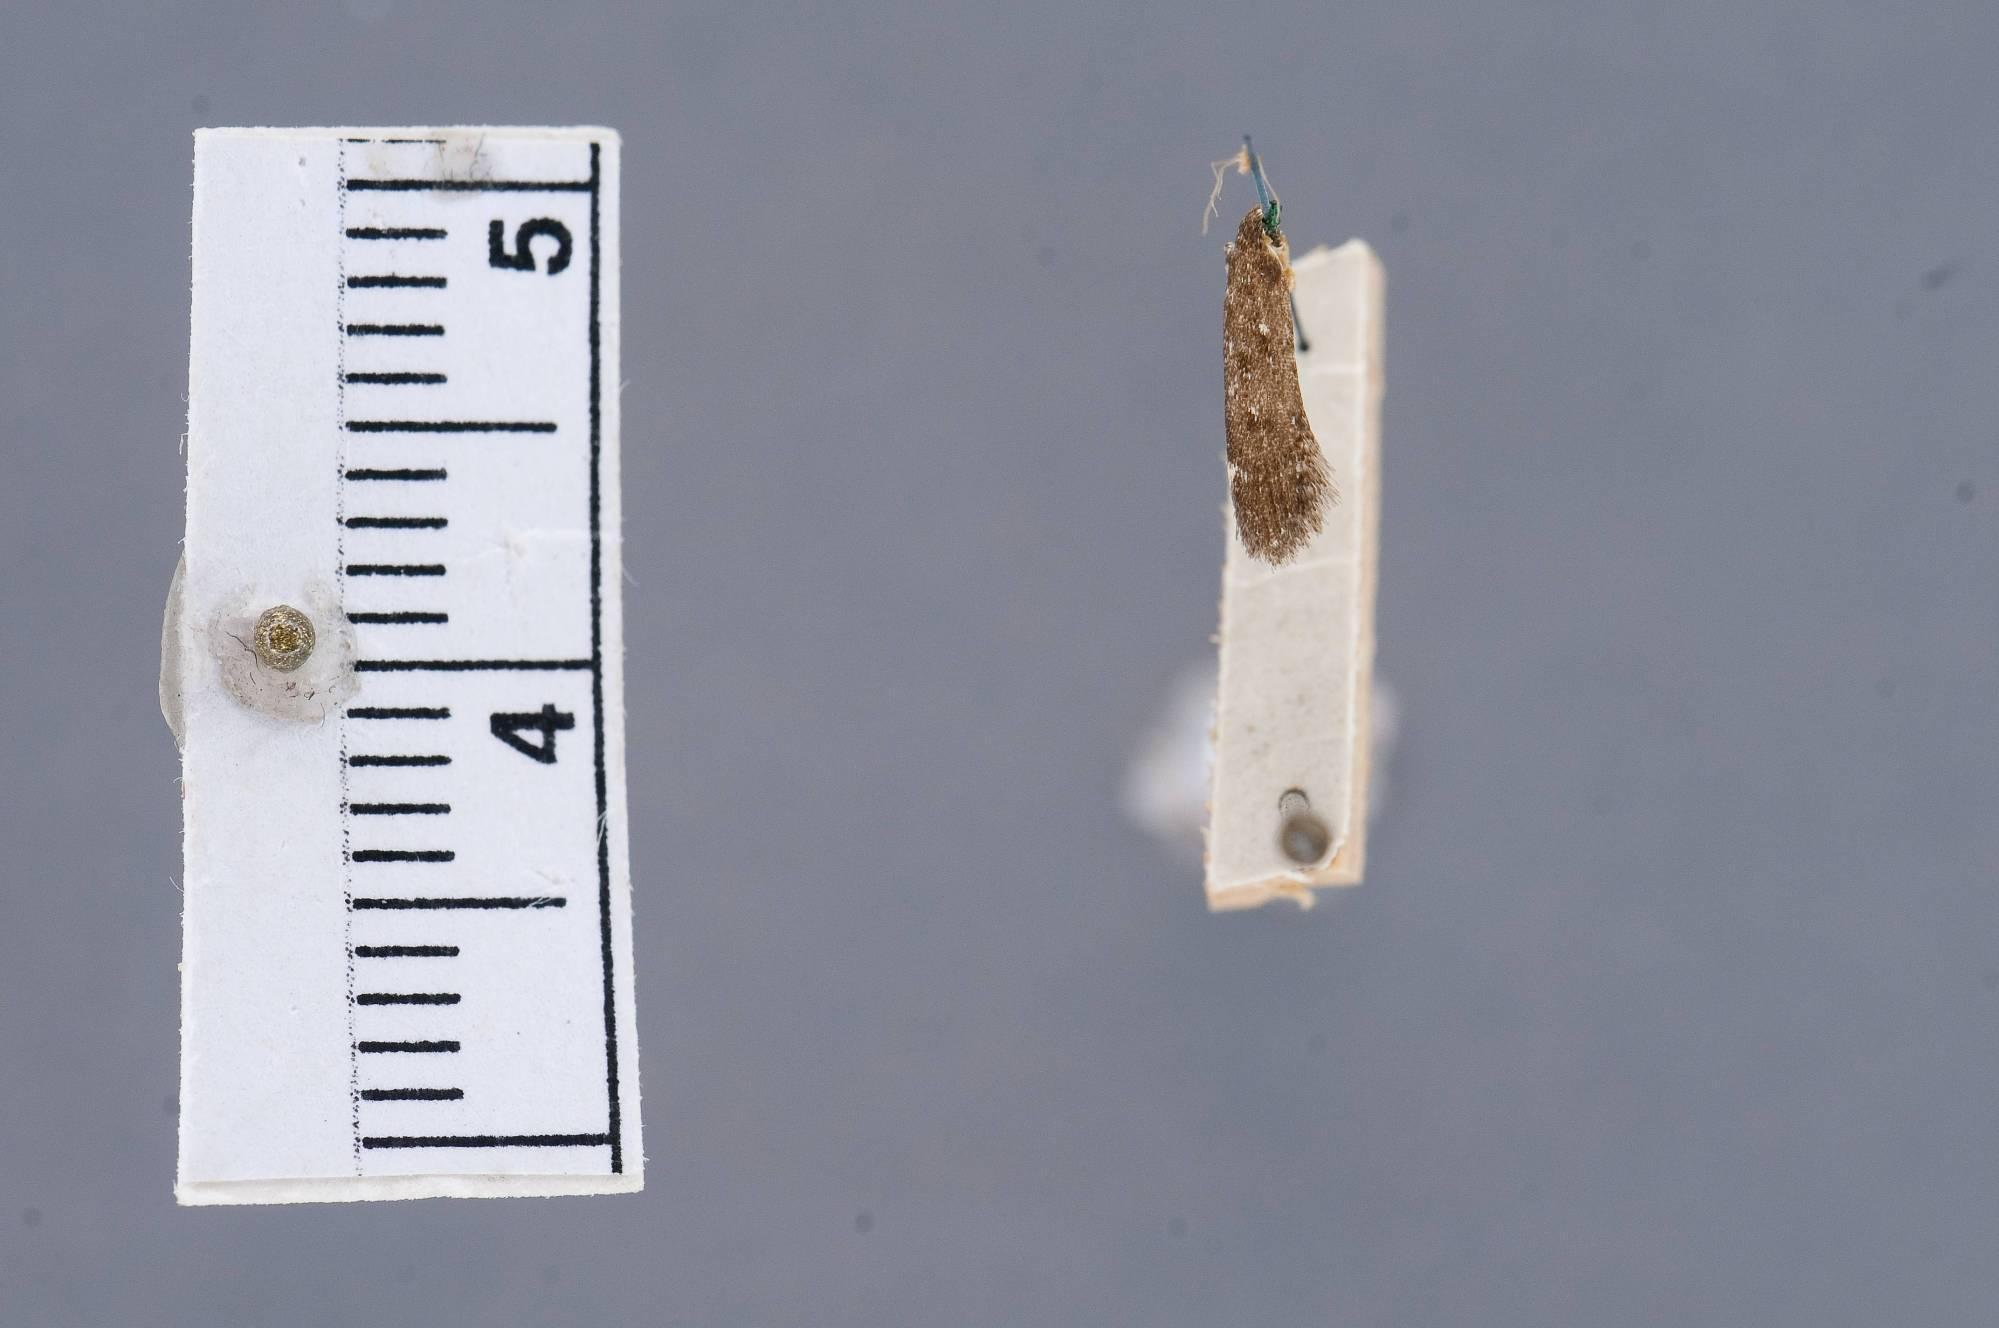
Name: Gelechia argentipunctella
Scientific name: Gelechia argentipunctella Ely, 1947
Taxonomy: Animalia, Arthropoda, Insecta, Lepidoptera, Glossata, Gelechiidae, Gelechiinae
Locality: East River, New Haven, Connecticut, United States
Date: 7 Jul 1902